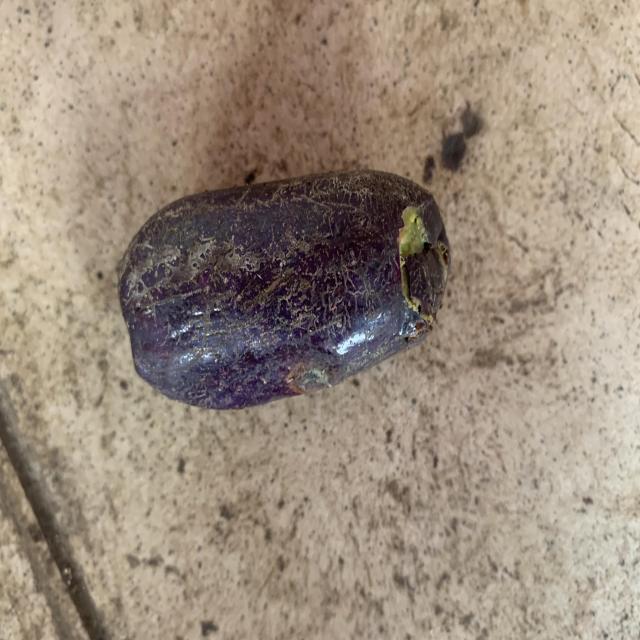
Plum grade: cracked